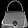
Label: Bag